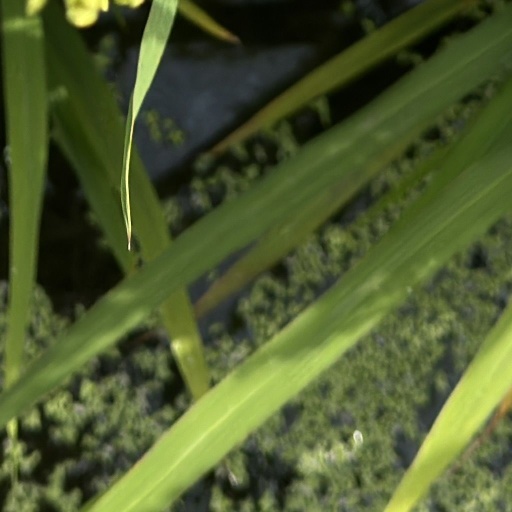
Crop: rice